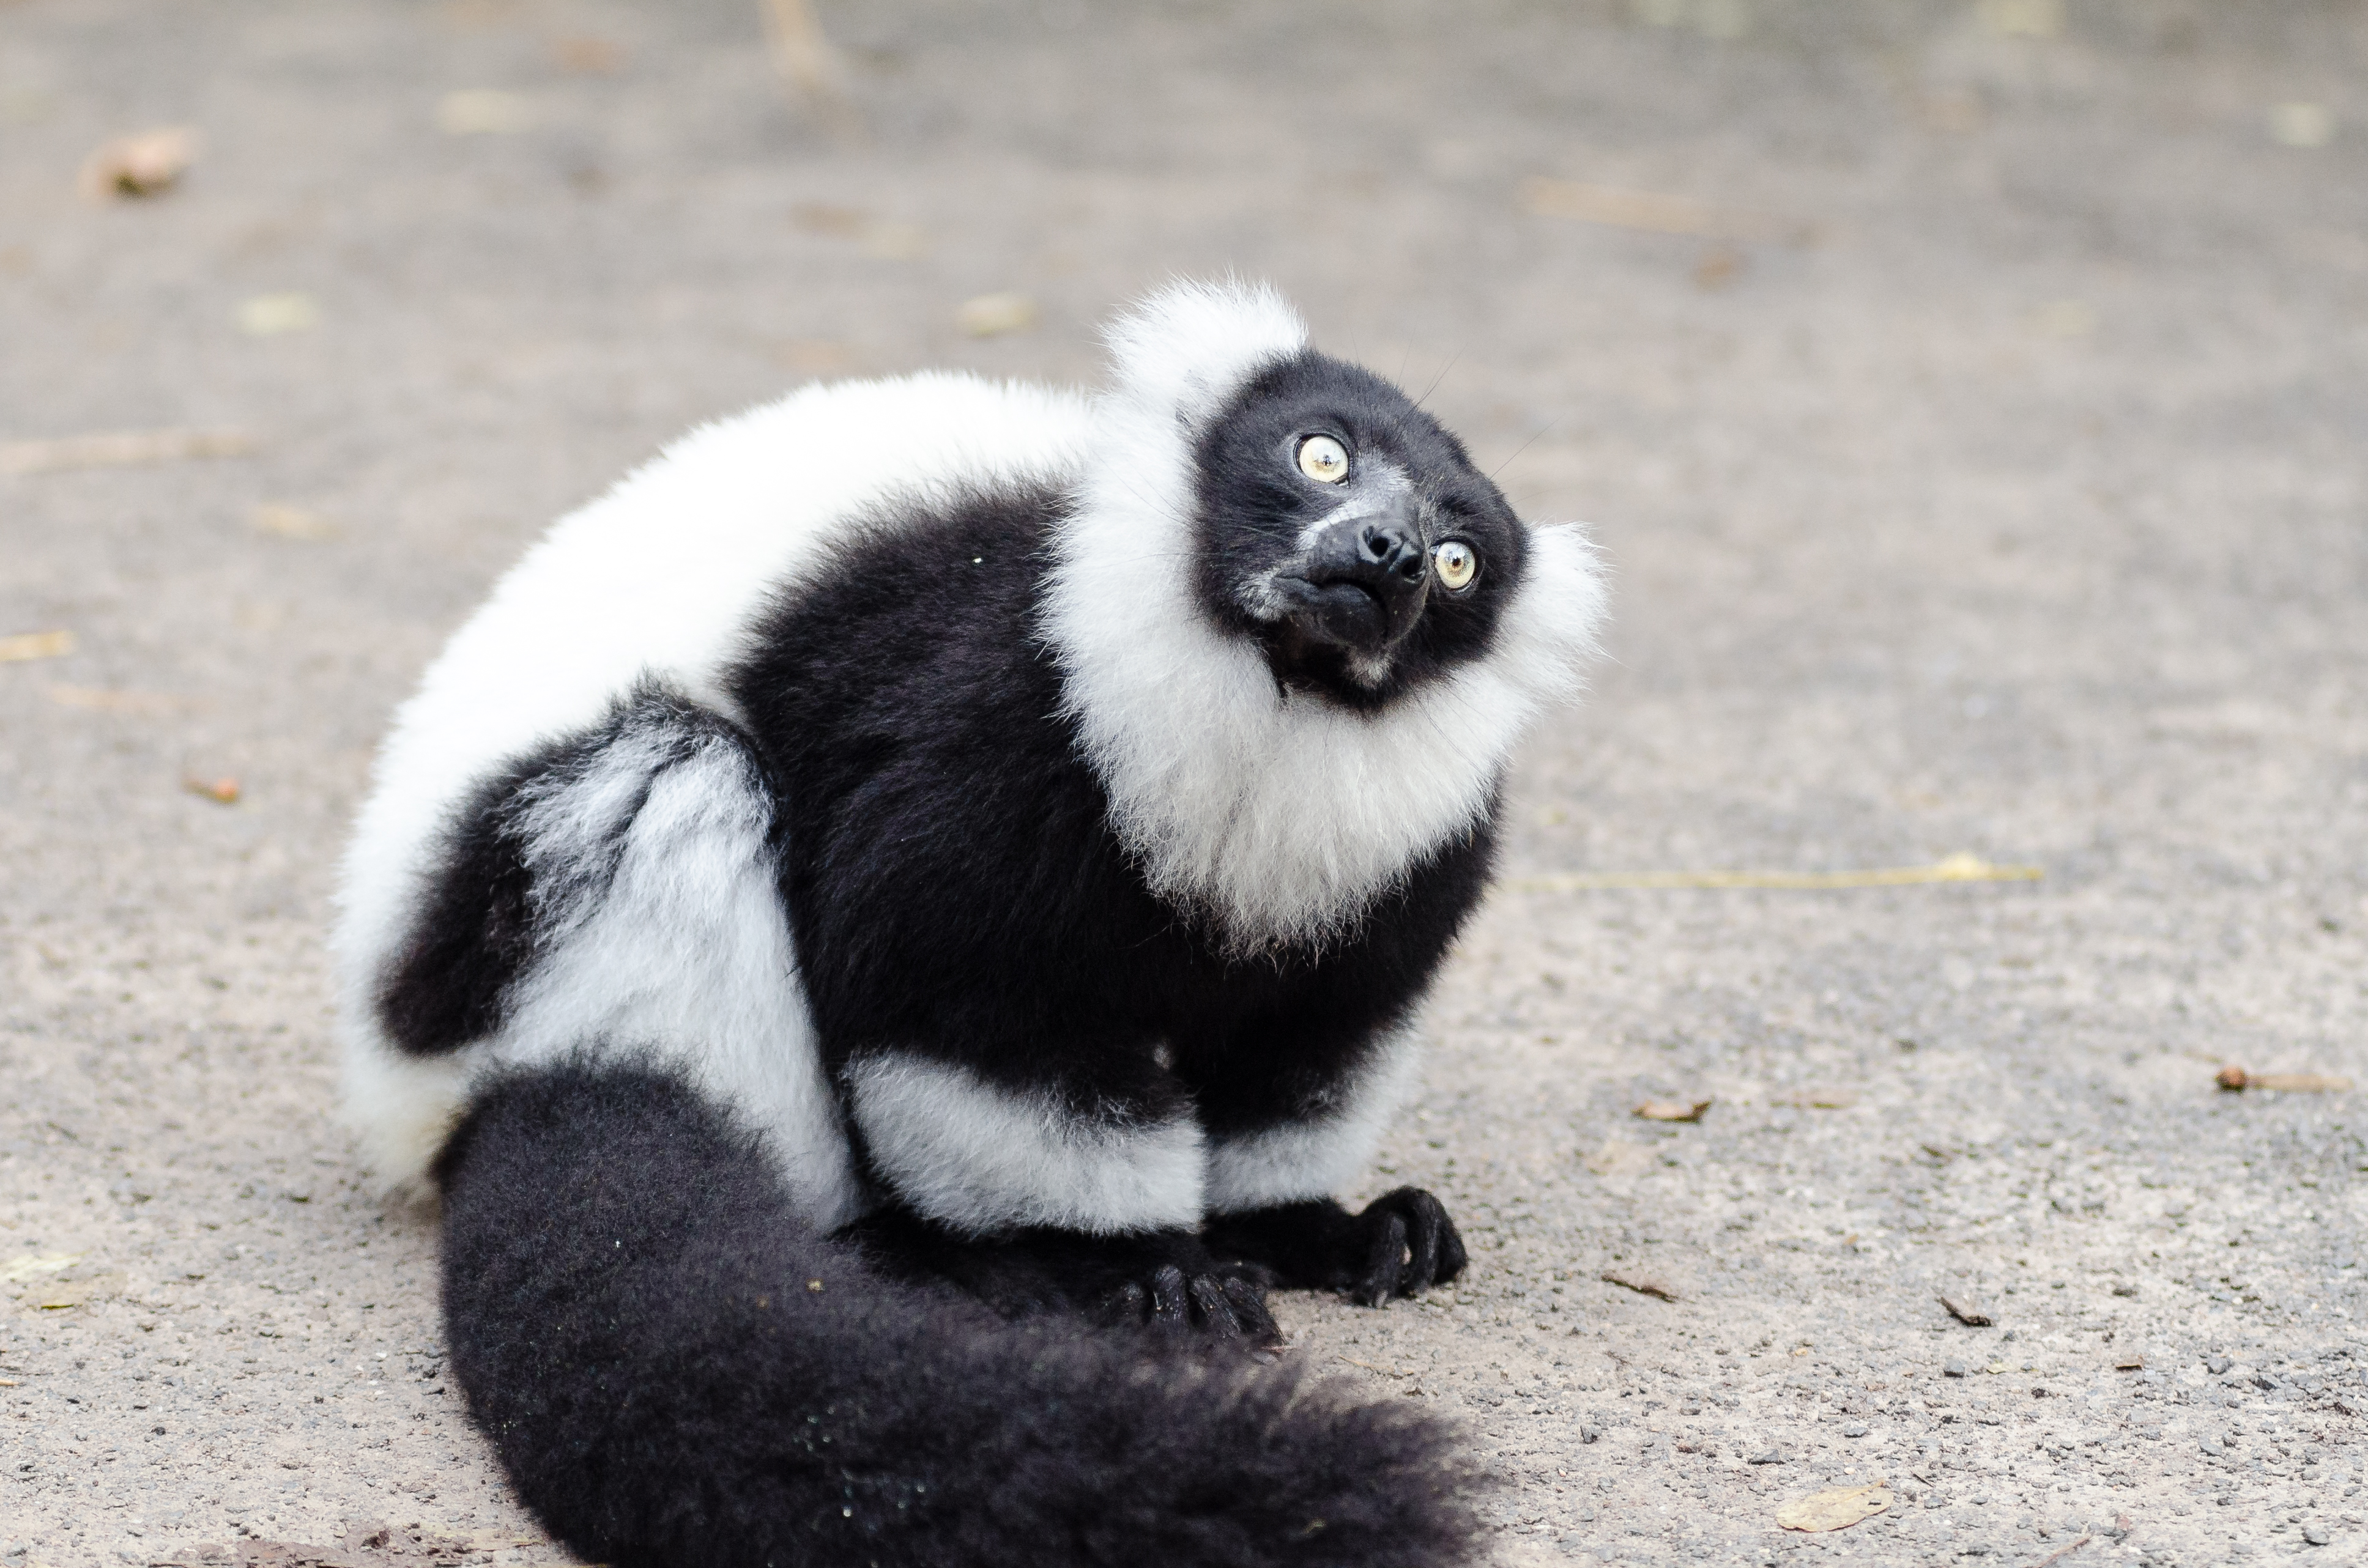
bokeh, white, feet, animal, cute, wildlife, zoo, fur, foot, mammal, nikon, black, fauna, primate, world, eyes, festival, eye, madagascar, vertebrate, germany, deutschland, schwarz, day, tier, fell, augen, adorable, lemur, niedlich, tierpark, madagaskar, ruffed, weiser, vari, lemuren, auge, fus, fuse, gr n, variegata, varecia, skunk